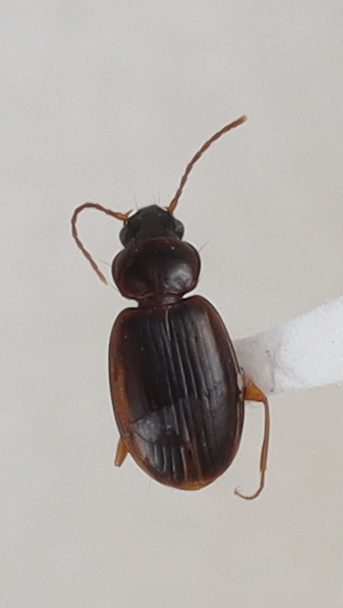
Scientific name: Trechus obtusus
Plot: 14
Trap: S
Collected: 20200804